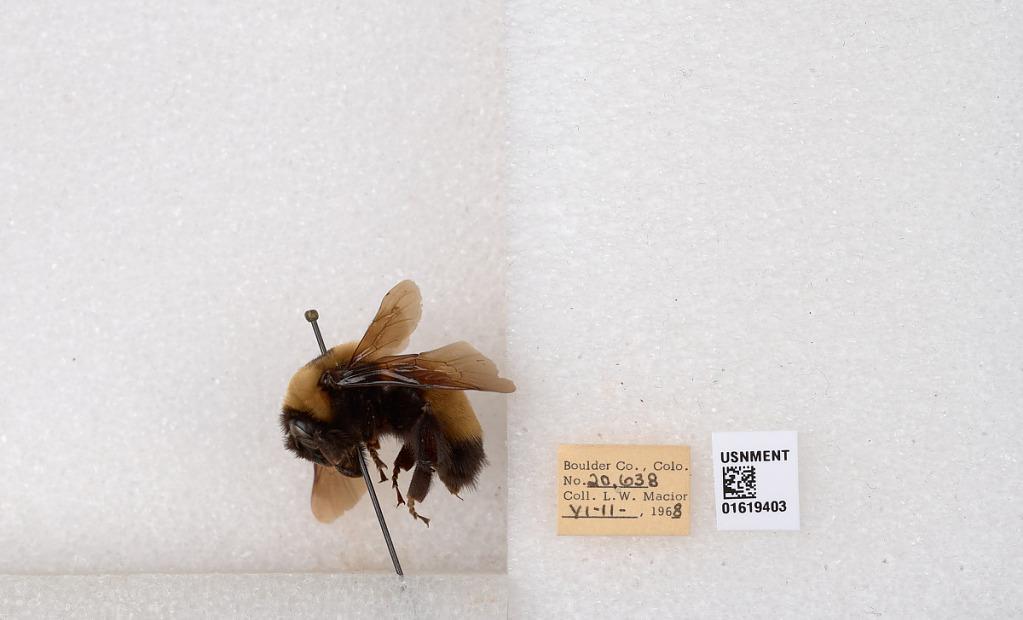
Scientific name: Bombus (Bombus) nevadensis Cresson